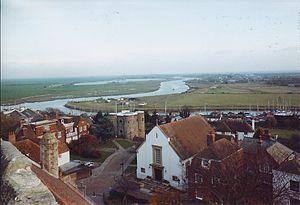
Rye est une petite ville d'Angleterre bâtie au sommet d'une colline surplombant la rivière Rother, dans le comté du Sussex de l'Est. Elle fut au Moyen Âge un port de mer important.